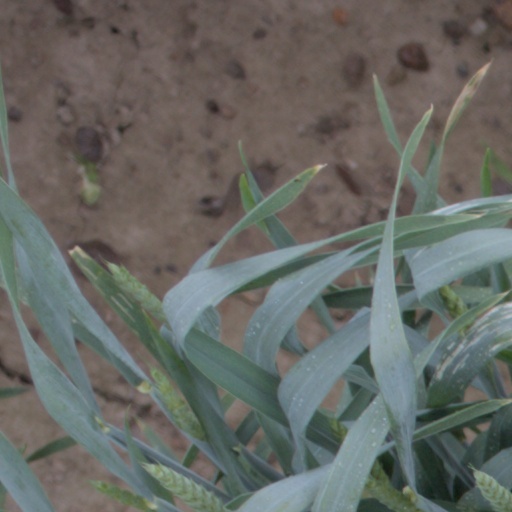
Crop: wheat